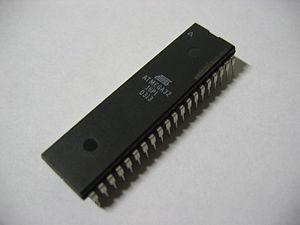
Le circuit intégré, aussi appelé puce électronique, est un composant électronique, basé sur un semi-conducteur, reproduisant une, ou plusieurs, fonction électronique plus ou moins complexe, intégrant souvent plusieurs types de composants électroniques de base dans un volume réduit, rendant le circuit facile à mettre en œuvre.